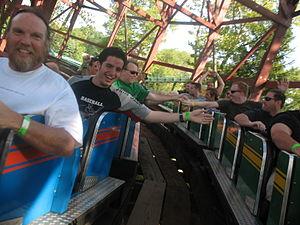
Racer sont des montagnes russes en bois duel à anneau de Möbius du parc Kennywood, situé près de Pittsburgh, en Pennsylvanie, aux États-Unis.